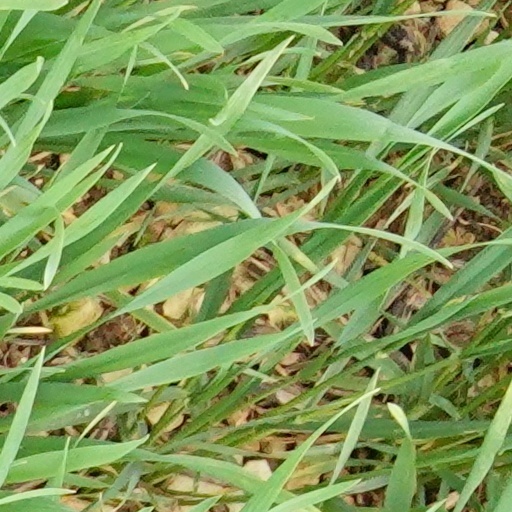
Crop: wheat